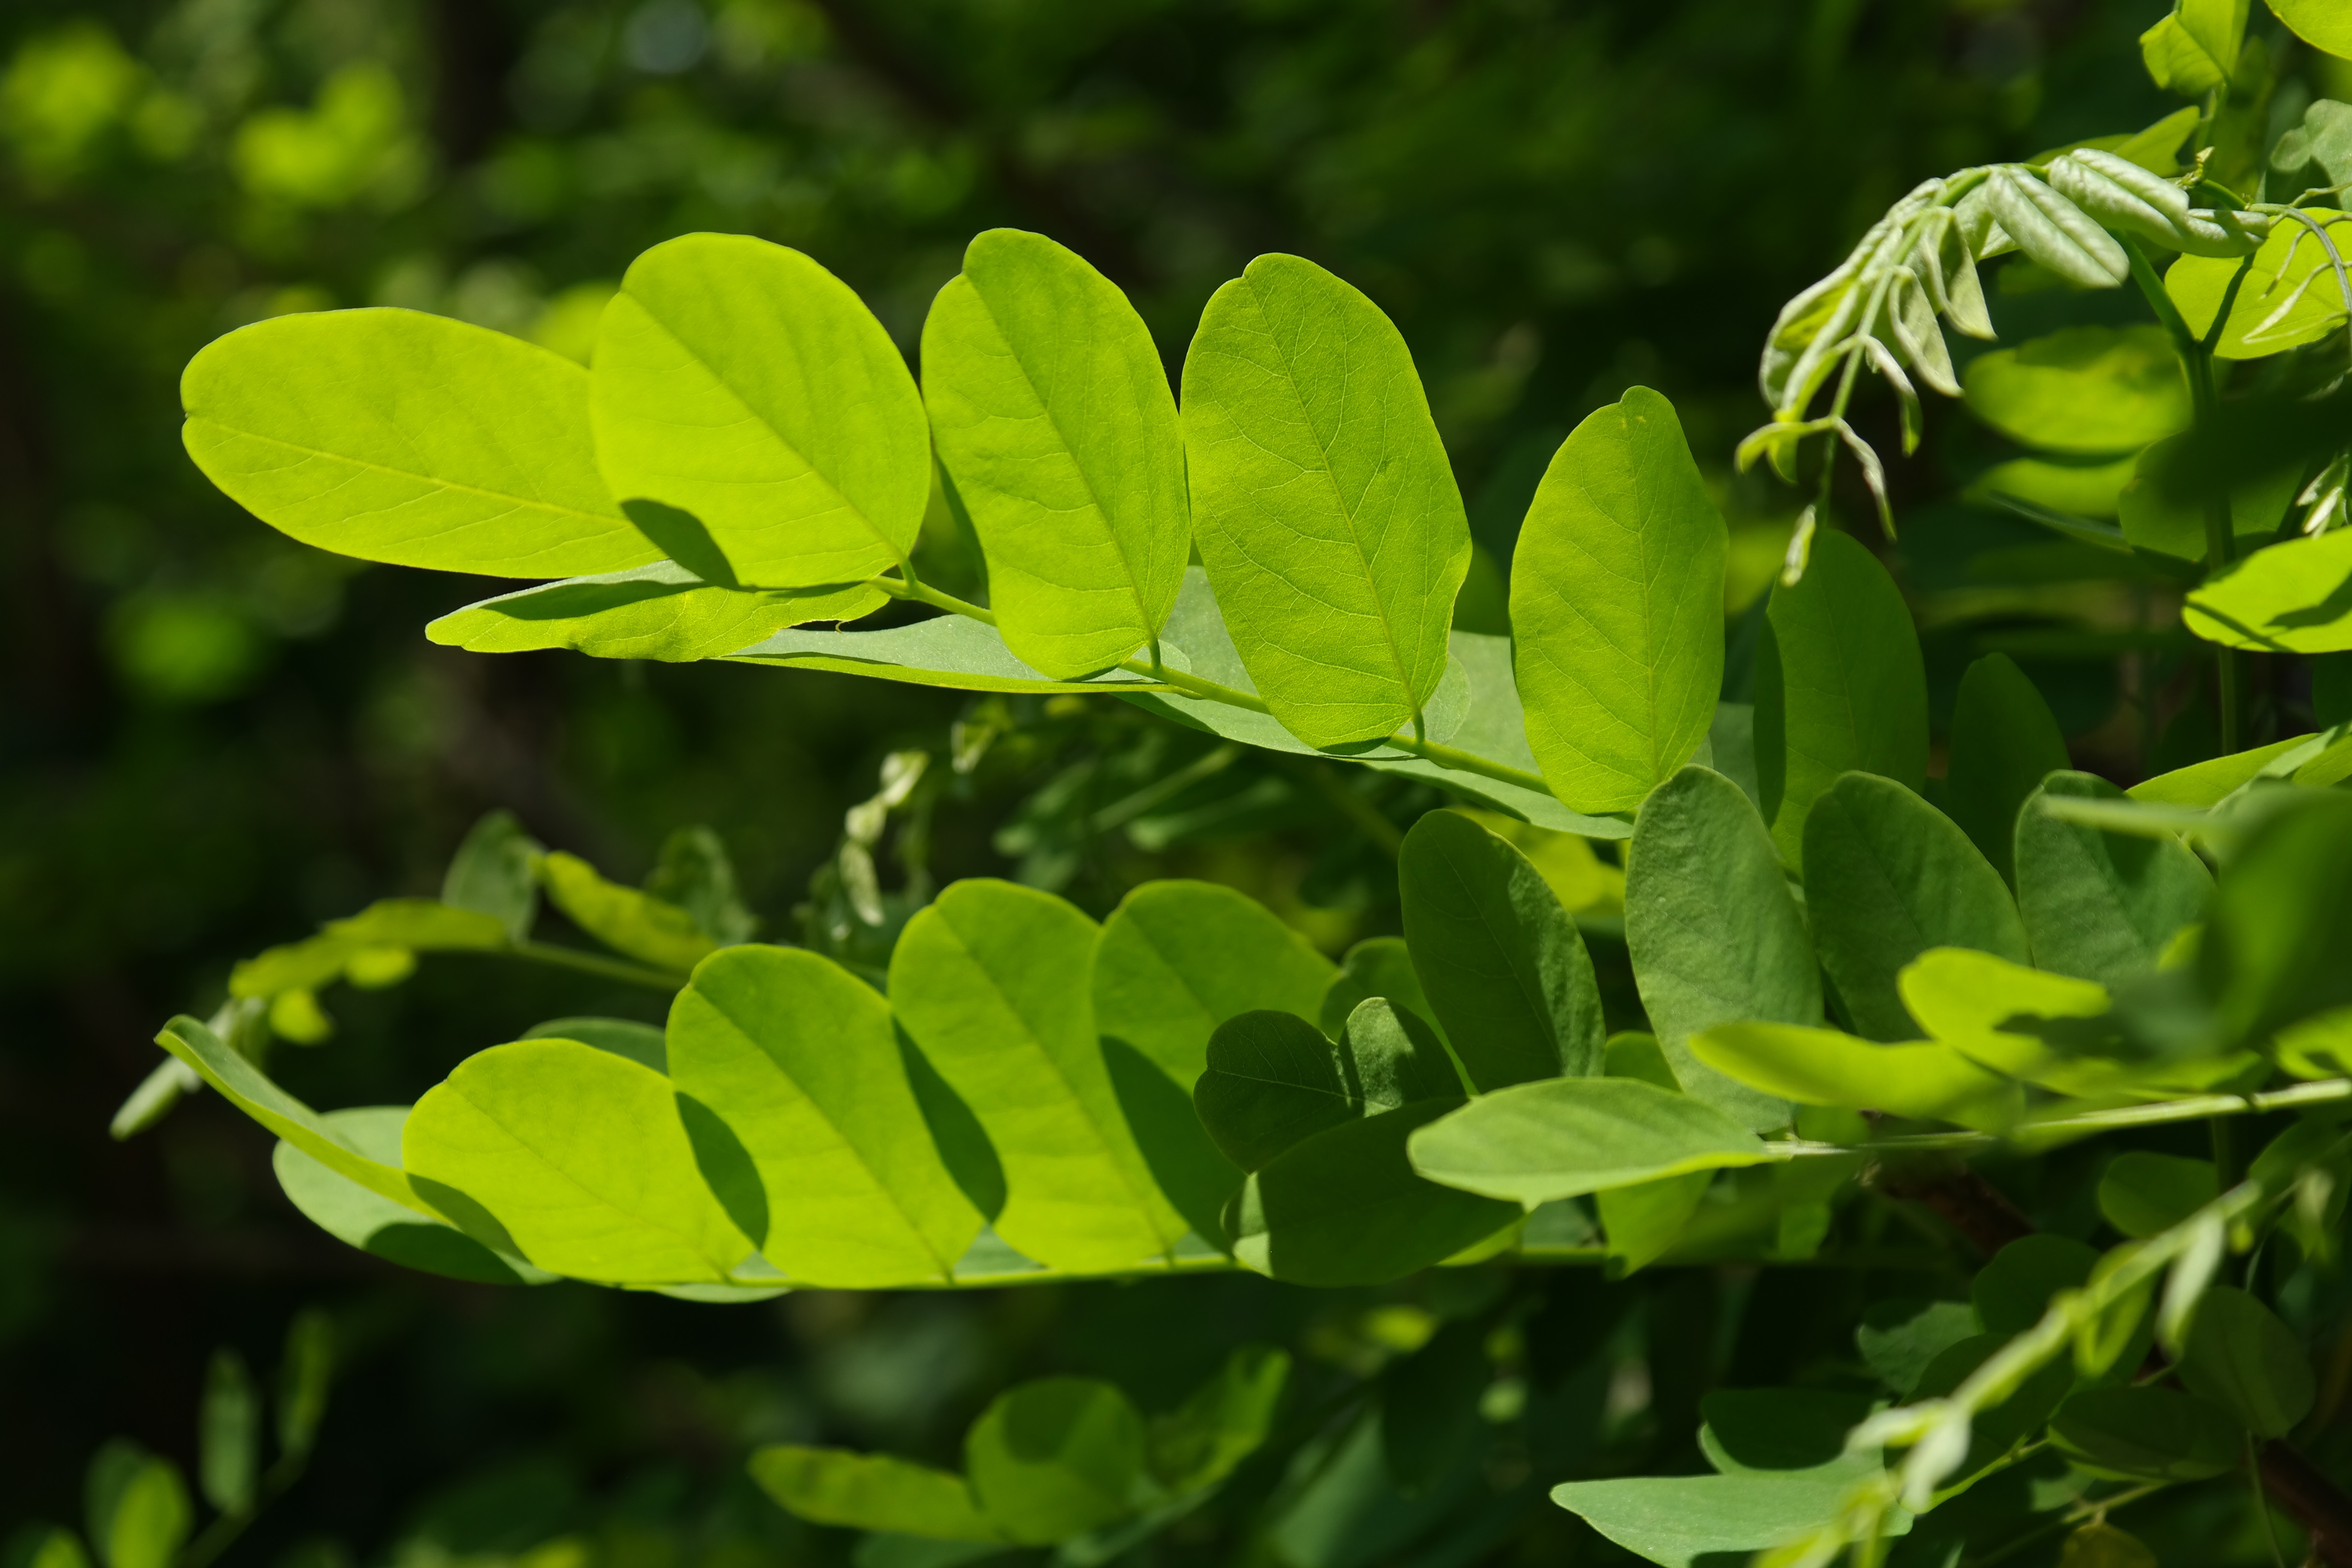
tree, branch, light, plant, leaf, flower, green, produce, botany, flora, leaves, shrub, deciduous, bees, light green, ornamental plant, shades of green, flowering plant, maidenhair tree, dark green, shine through, robinia pseudoacacia, robinia, false acacia, common maple, silver rain, early summer pasture plant, woody plant, land plant